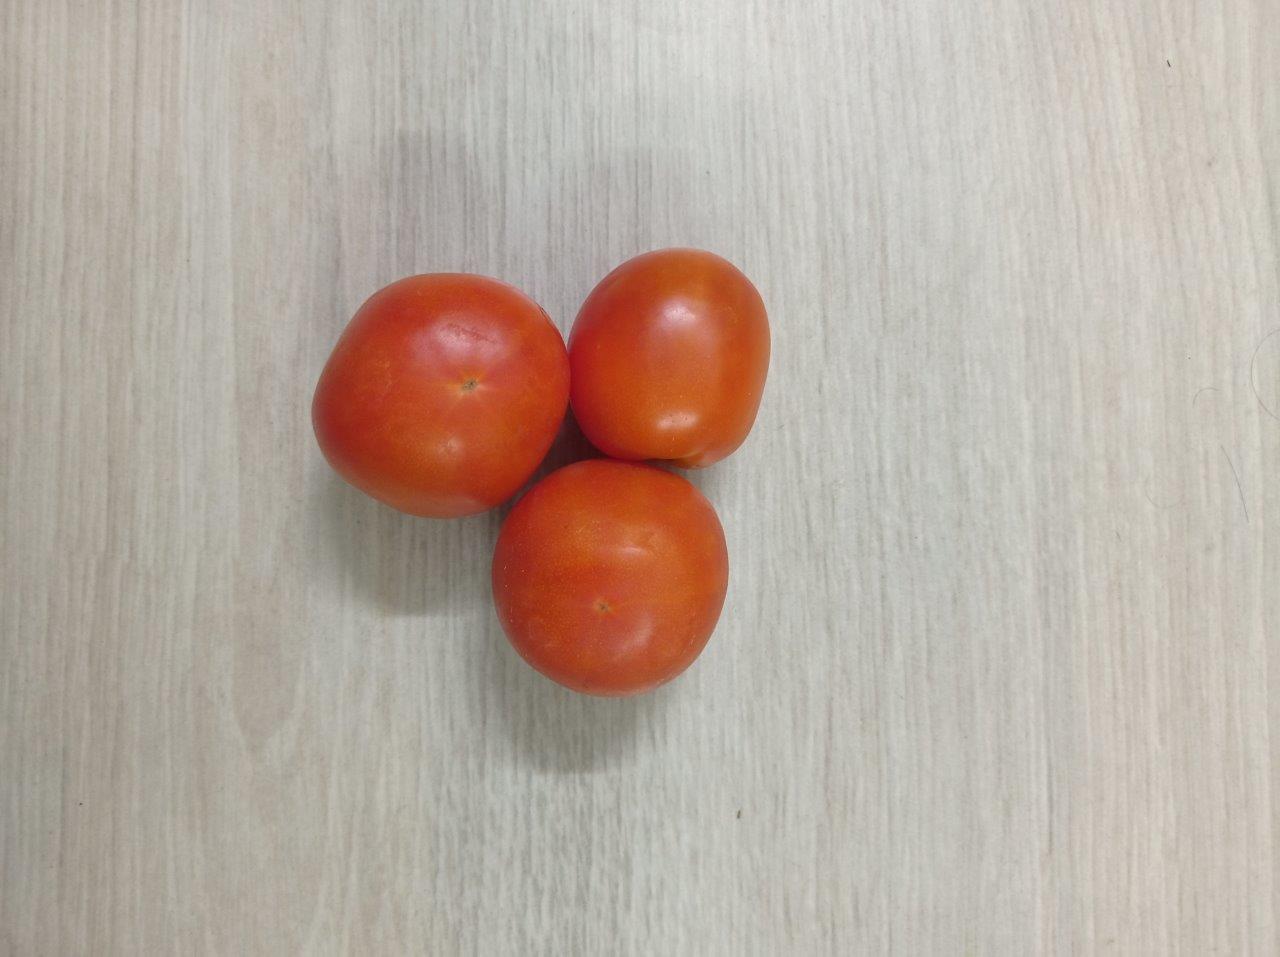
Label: Fresh